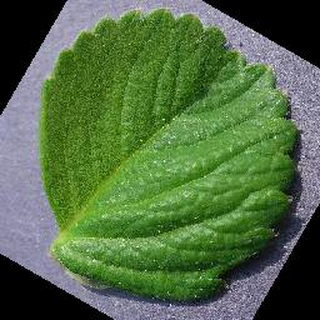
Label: healthy_strawberry